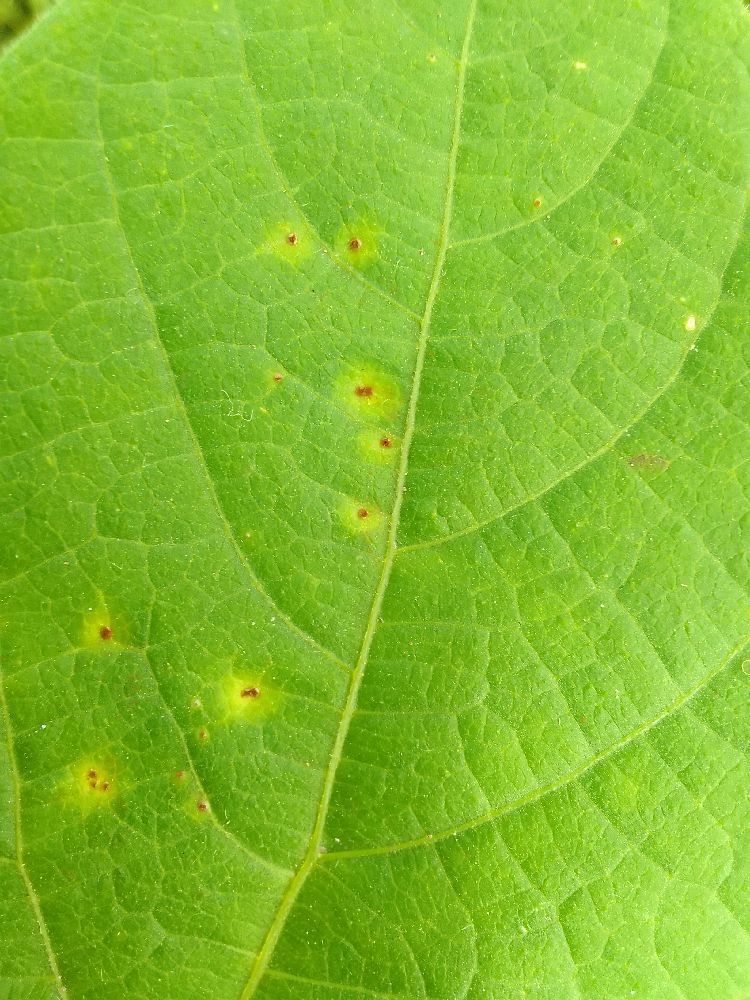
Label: rust